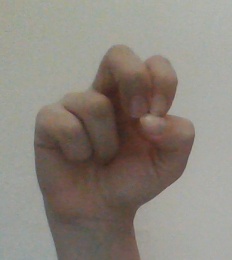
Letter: gaaf